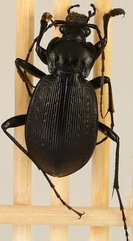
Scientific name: Carabus goryi
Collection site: Mountain Lake Biological Station NEON (MLBS), plot MLBS_009